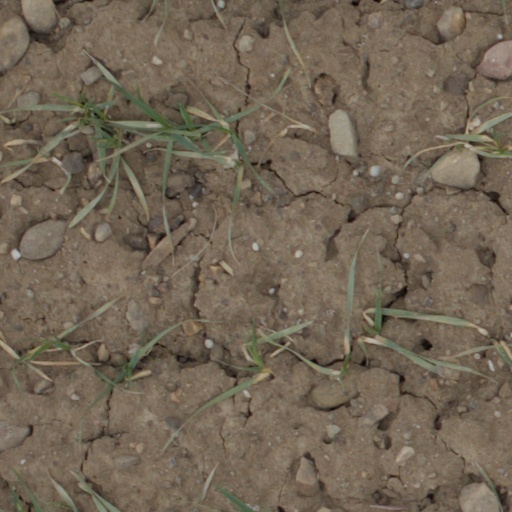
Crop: wheat